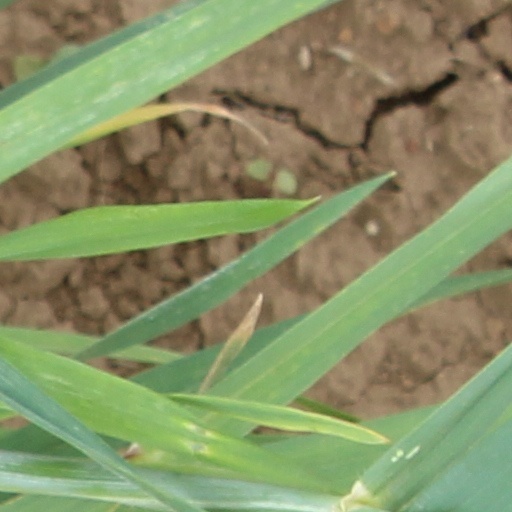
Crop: wheat